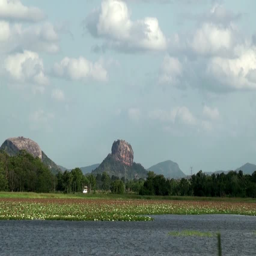
view of the mount from the river .